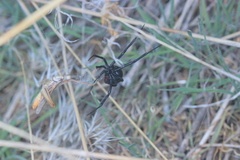
Species: Lactrodectus_hesperus